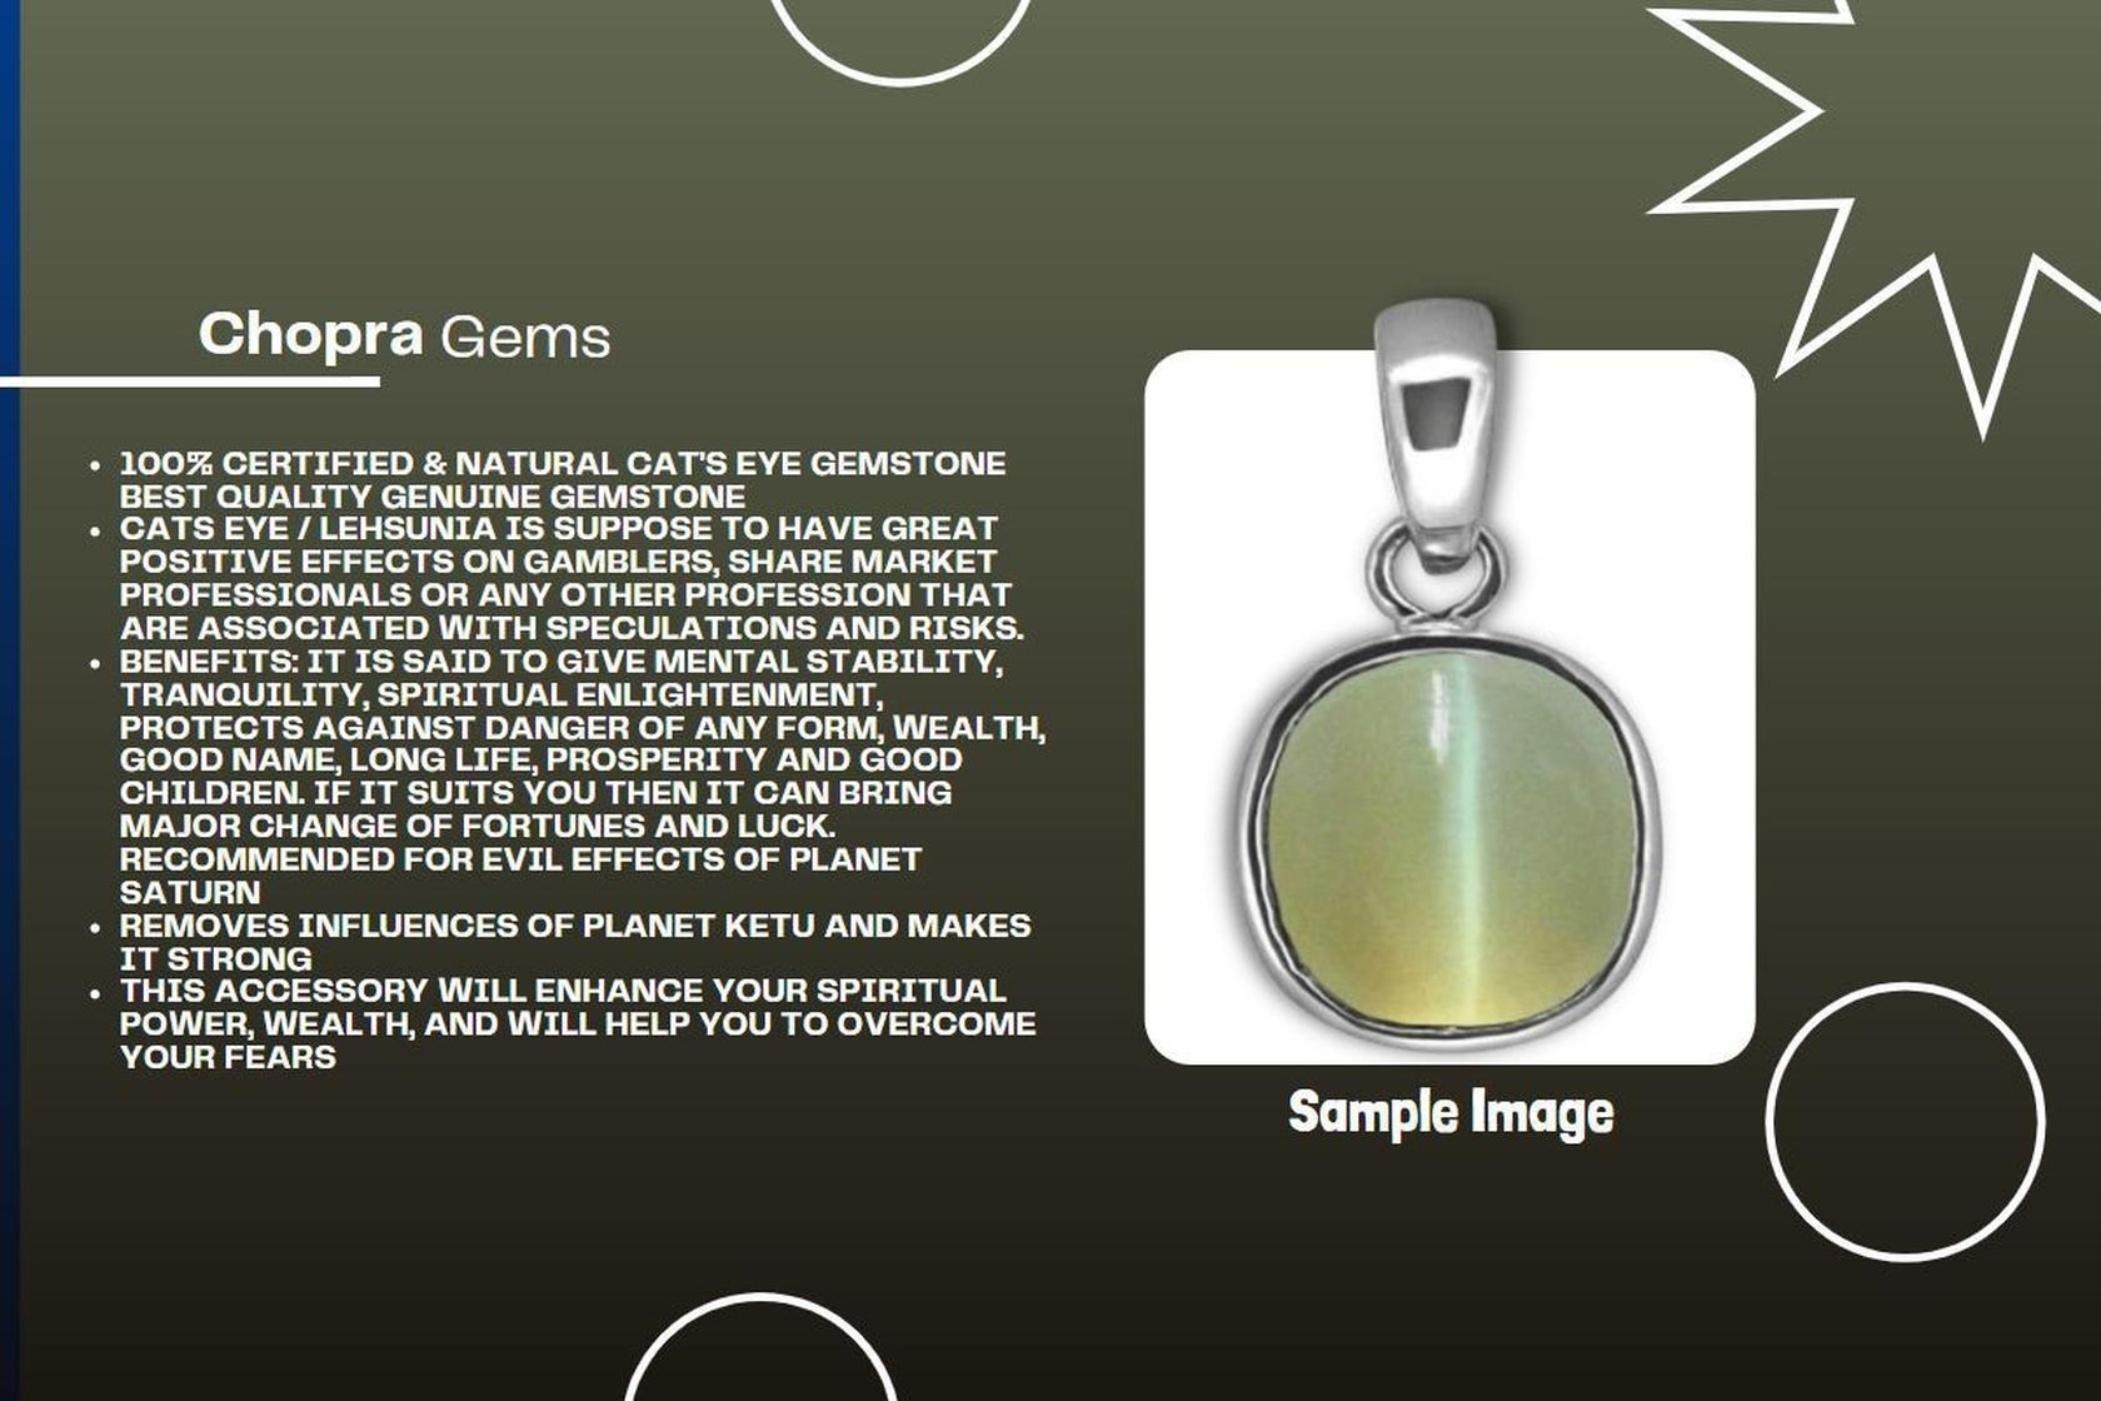
Chopra Gems Gold Plated Stainless Steel Lab Certified Cats Eye Lahsuniya Pendant Green (Men and Women)
Type: Necklaces & Pendants
Brand: Chopra Gems & Jewellery
Price: Rs. 275
 According to vedic astrology, cats eye chrysoberyl also known as lehsunia or vaidurya is the gemstone of planet ketu or south node of the moon. It is a gemstone with intense planetary energies and shows effects quite fast.This gemstone, representing for ketu as per vedic astrology, is known as cats eye, lehsunia, or vaiduria. The other name of this stone is chrysoberyl cats eye. Cats eye chrysoberyl is a favoured gem with individuals who love to gamble or regularly participate in speculative activities and games of chance as it is said to bring luck. This is a gem for risk takers and adventurers. The cats eye gem is believed to build back the physical body that has been damaged by abuse of any kind unhealthy habits, disease, depression etc. The cats eye gemstone can relieve mental anxiety cause by in expression of desires. It can dissolve stress. Wearing a cats eye can give greater awareness and restore memory. Cats eye stone unblocks the innumerable channel of earning quick money. Ensure and reinforce the luck of a person to earn instant wealth. Lehsunia stone restores excellent protective properties that will guard a person against ghosts and evil eyes. The ketu does that is acknowledged as being one of the worst and longest remaining dasha that last around 18 years will be soothed by wearing cats eye stone. Product.
Features: Type - lab certified cats eye lahsuniya pendant,Color - green,For men and women
Included: 1 Lab Certified Cats Eye Lahsuniya Pendant